Nabi Shu'ayb

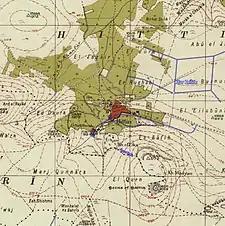
Nabi Shu'ayb in a 1940s Survey of Palestine map, shown just outside the historical Palestinian town of Hittin, and overlaid (in blue) with the modern road layout showing the Israeli moshav of Kfar Zeitim.

Nabi Shuʿayb has been expanded and renovated over time. The older section of the existing structure was built in the 1880s, under the direction of Sheikh Muhanna Tarif, the "shaykh al-aql" (Druze spiritual leader) of Julis. Sheikh Muhanna summoned an assembly of religious leaders in the community to discuss and collaborate on its construction. A delegation of high-ranking community members traveled to Syria and Lebanon in order to collect funds for new construction and renovations and the local Druze of the Galilee and Mount Carmel also made considerable contributions.